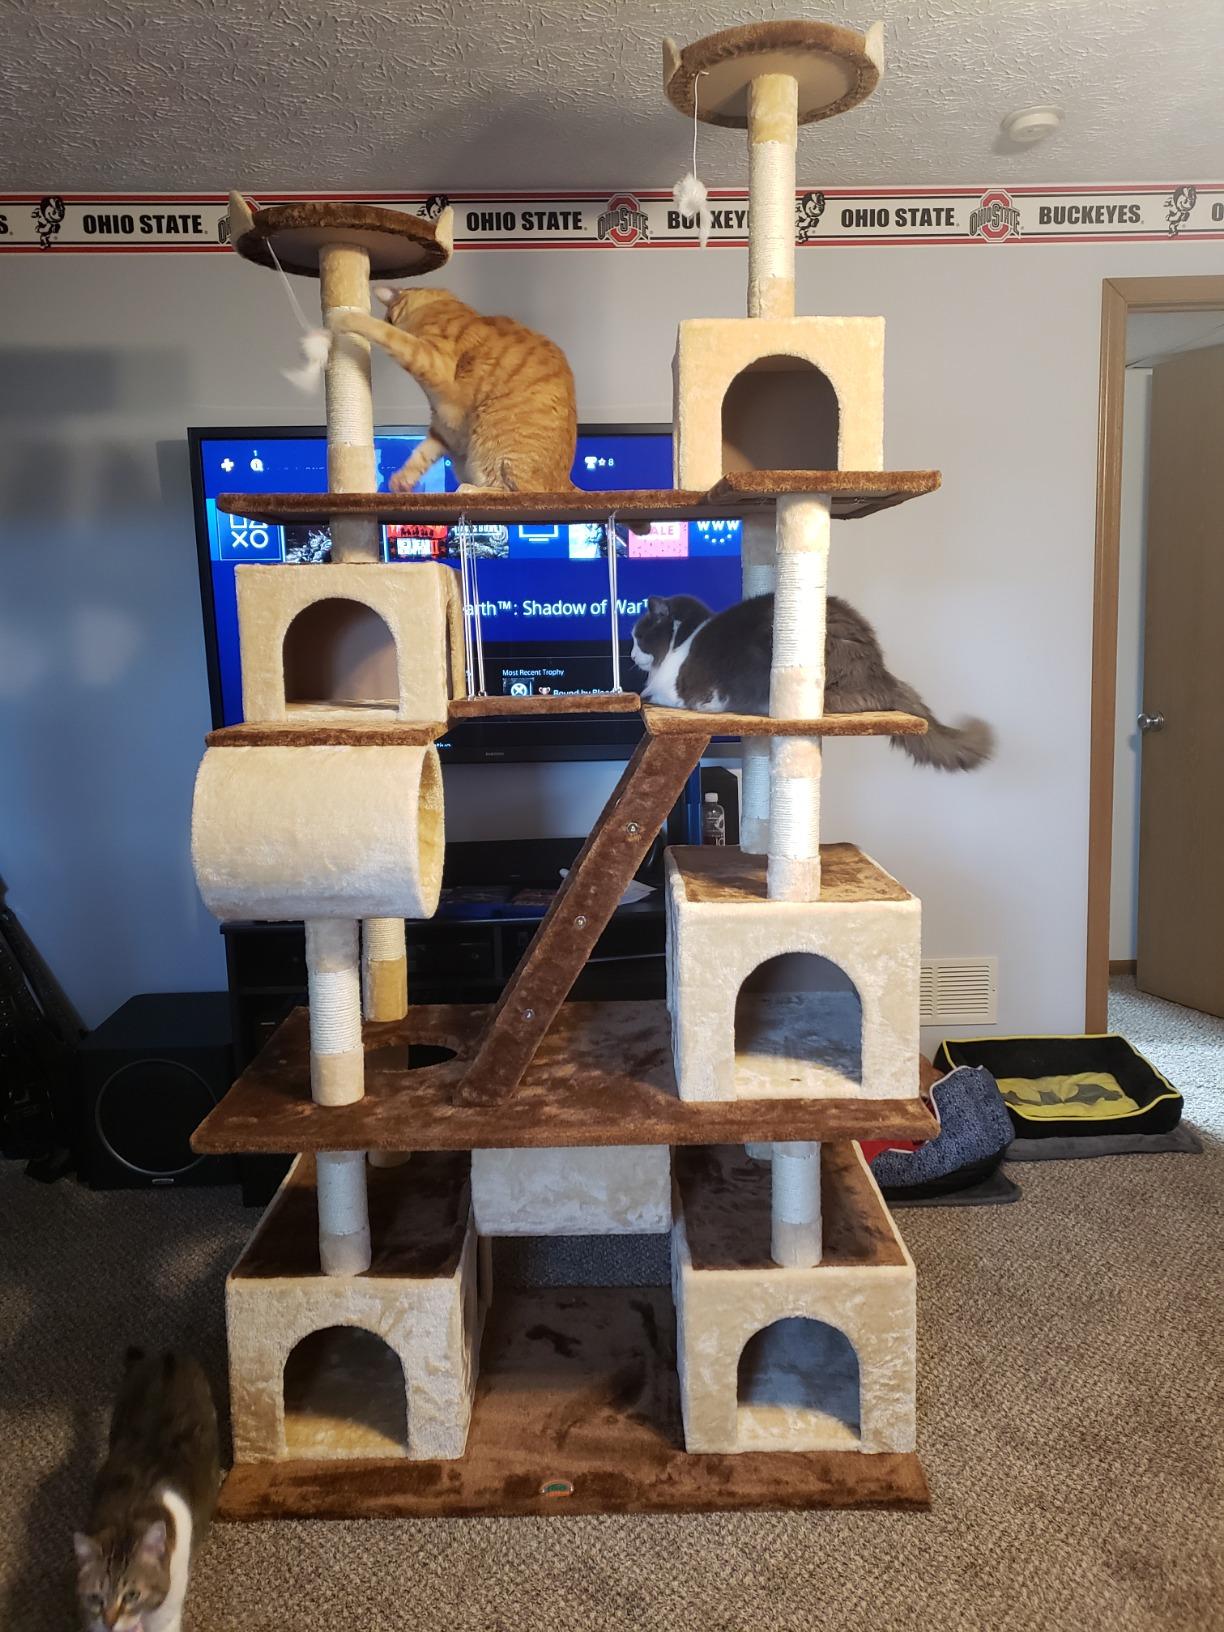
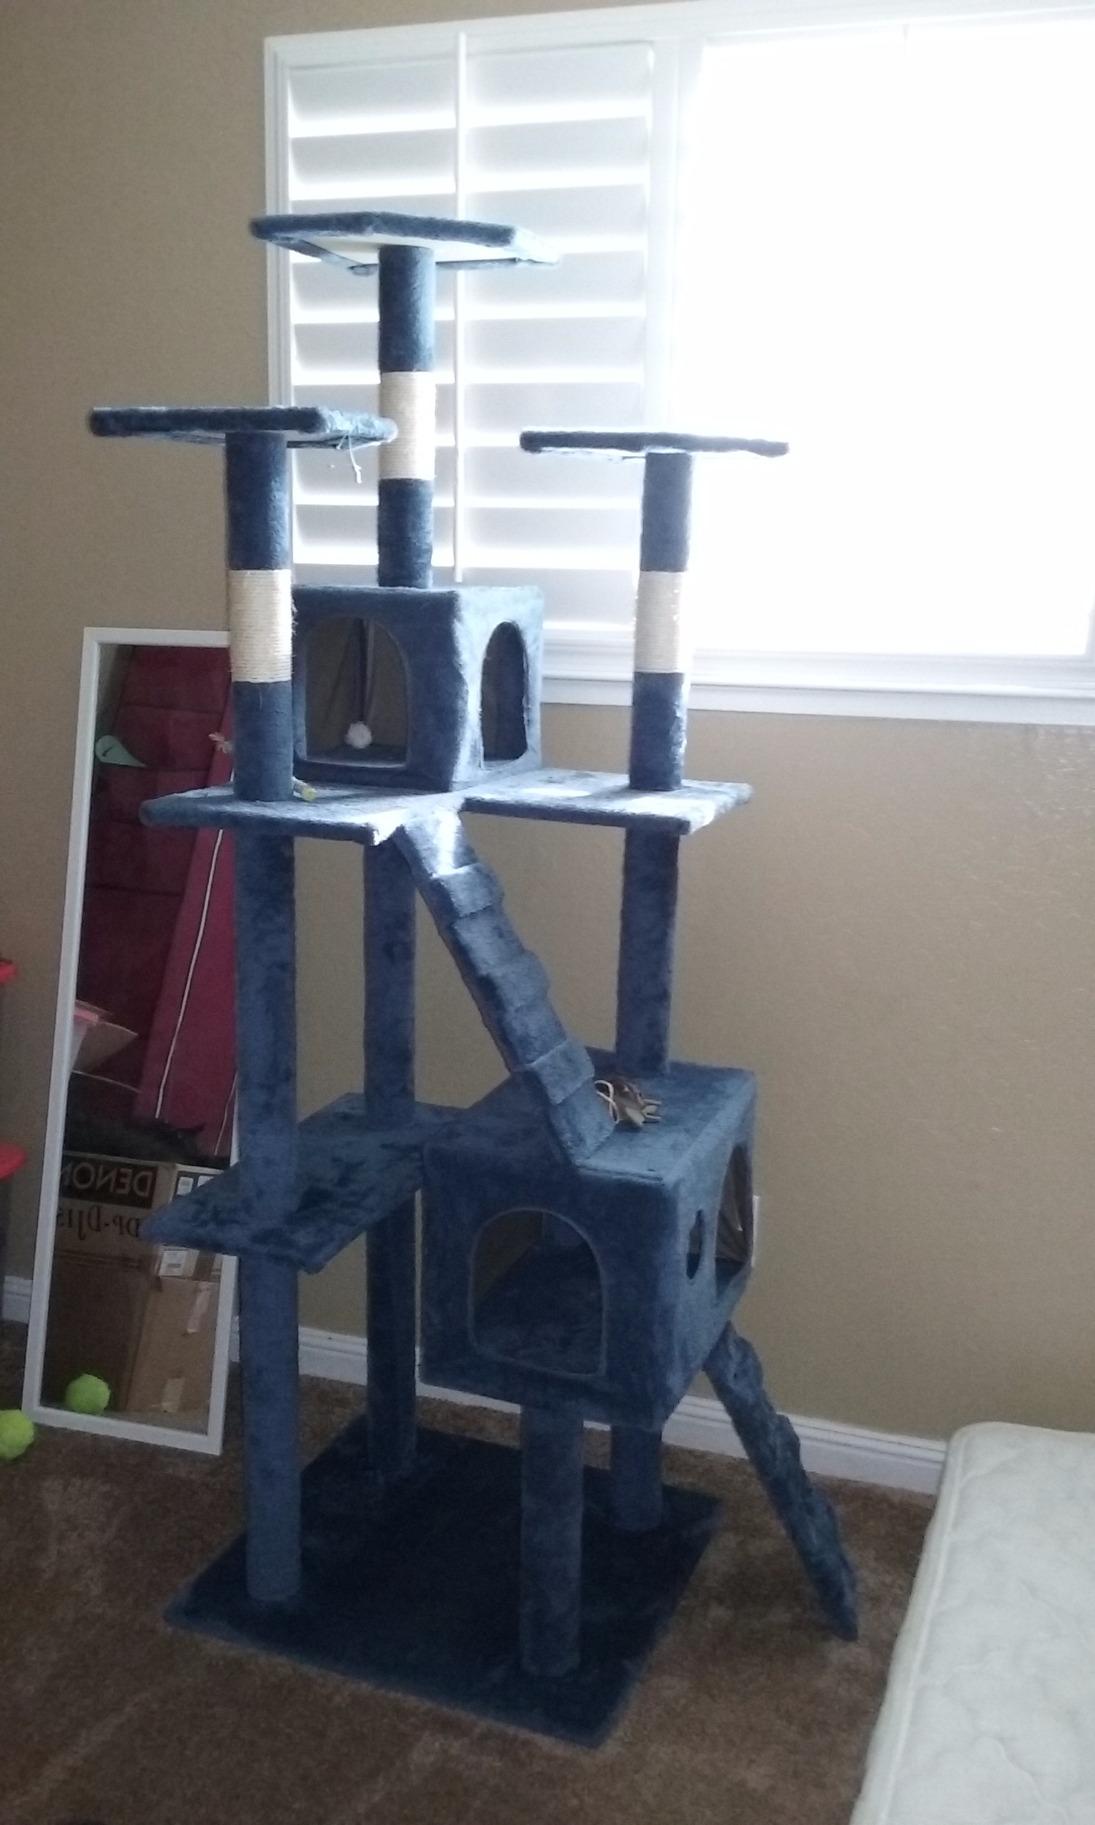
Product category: items_cat tree
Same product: no